Confucianism

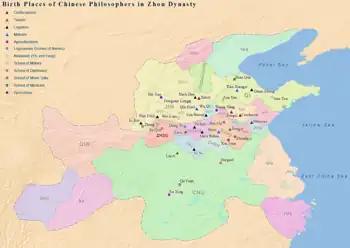
Birthplaces of notable Chinese philosophers of the Hundred Schools of Thought in Zhou dynasty. Confucians are marked by triangles in dark red.

In Confucian philosophy, is a virtue of respect for one's parents and ancestors, and of the hierarchies within society: father–son, elder–junior and male–female. The Confucian classic "Xiaojing" ("Book of Piety"), thought to be written during the Qin or Han dynasties, has historically been the authoritative source on the Confucian tenet of "xiao". The book, a conversation between Confucius and his disciple Zeng Shen, is about how to set up a good society using the principle of "xiao".